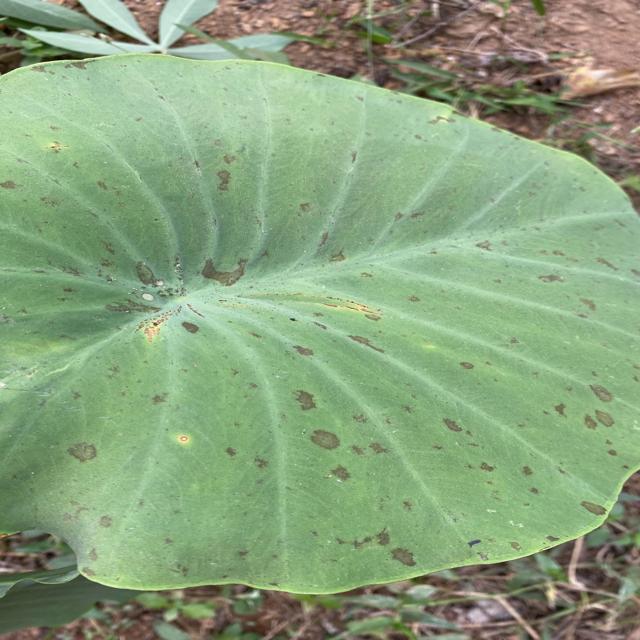
Label: Early_Blight